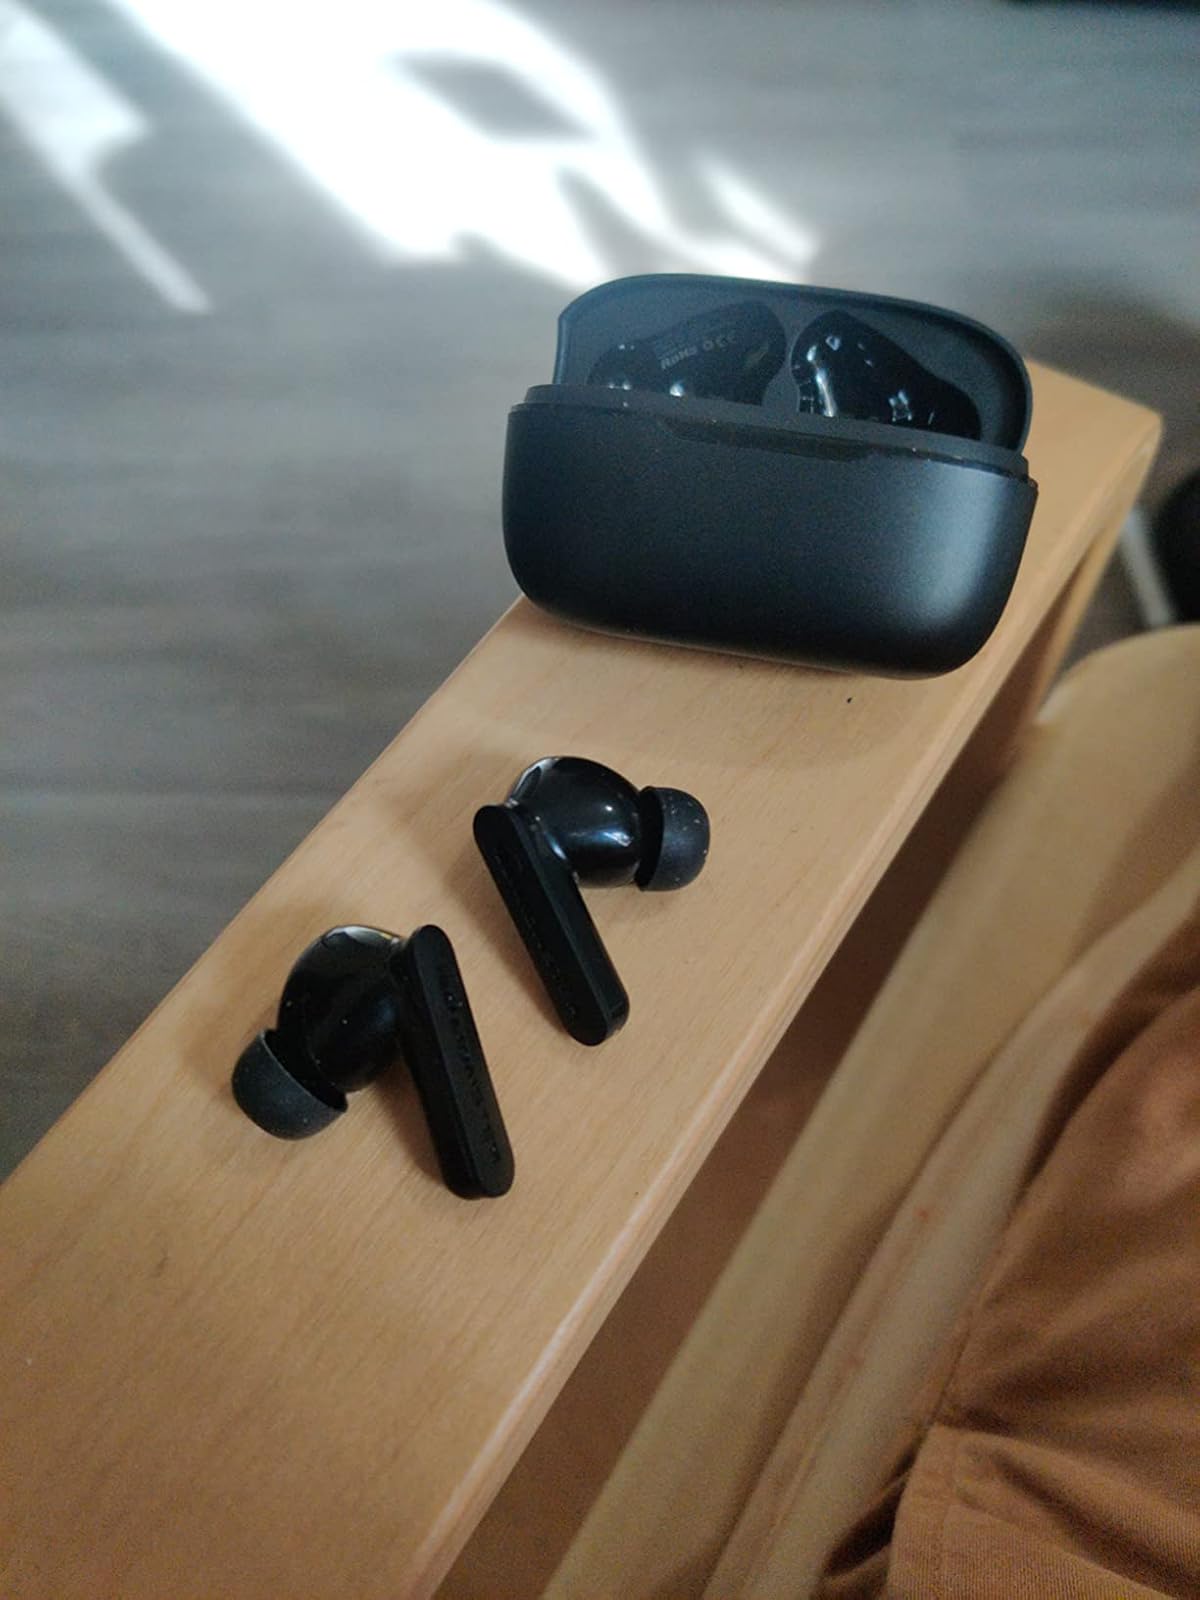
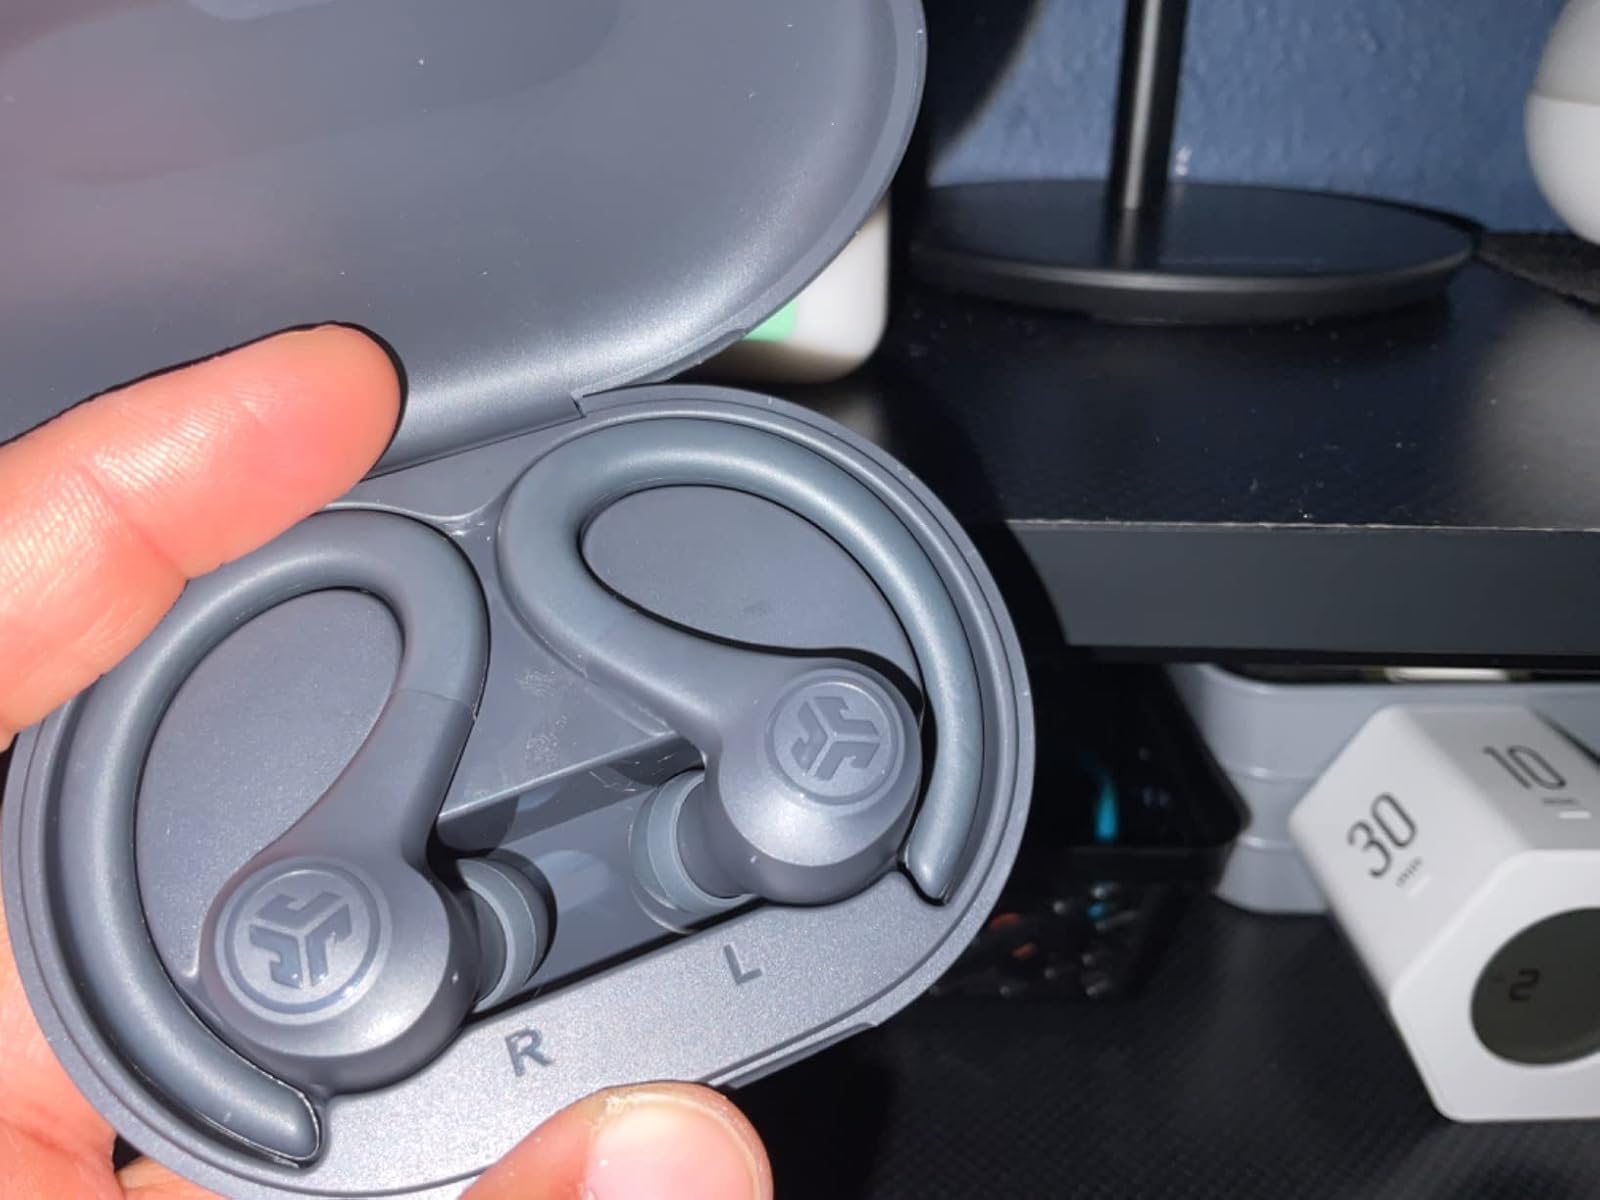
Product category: earbuds
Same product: no